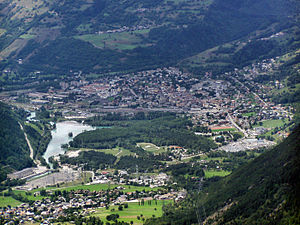
Bourg-Saint-Maurice
Bourg-Saint-Maurice er en by i departementet Savoie i det sydøstlige Frankrig i de franske Alper.